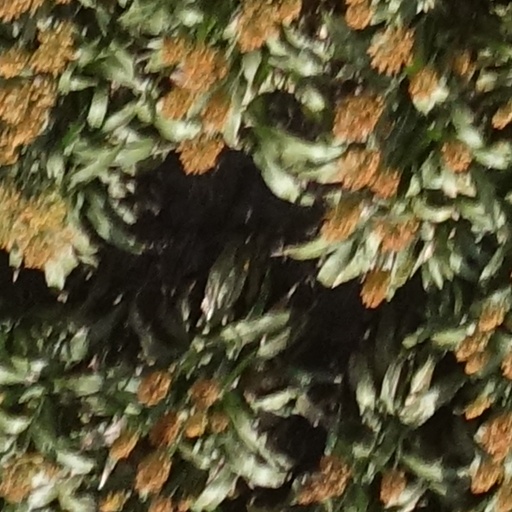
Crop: sorghum